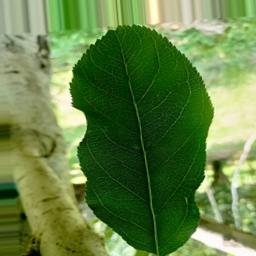
Label: Healthy